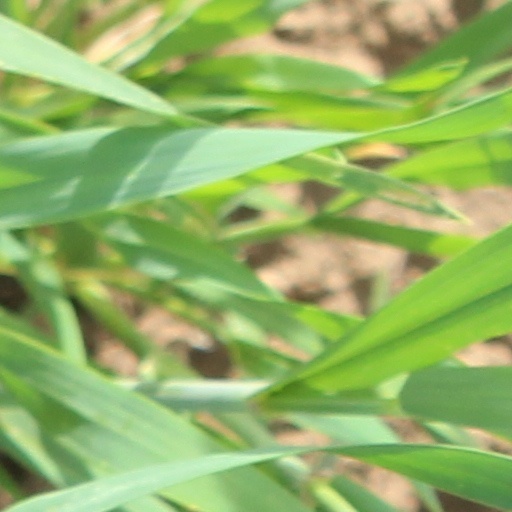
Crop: wheat